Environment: real
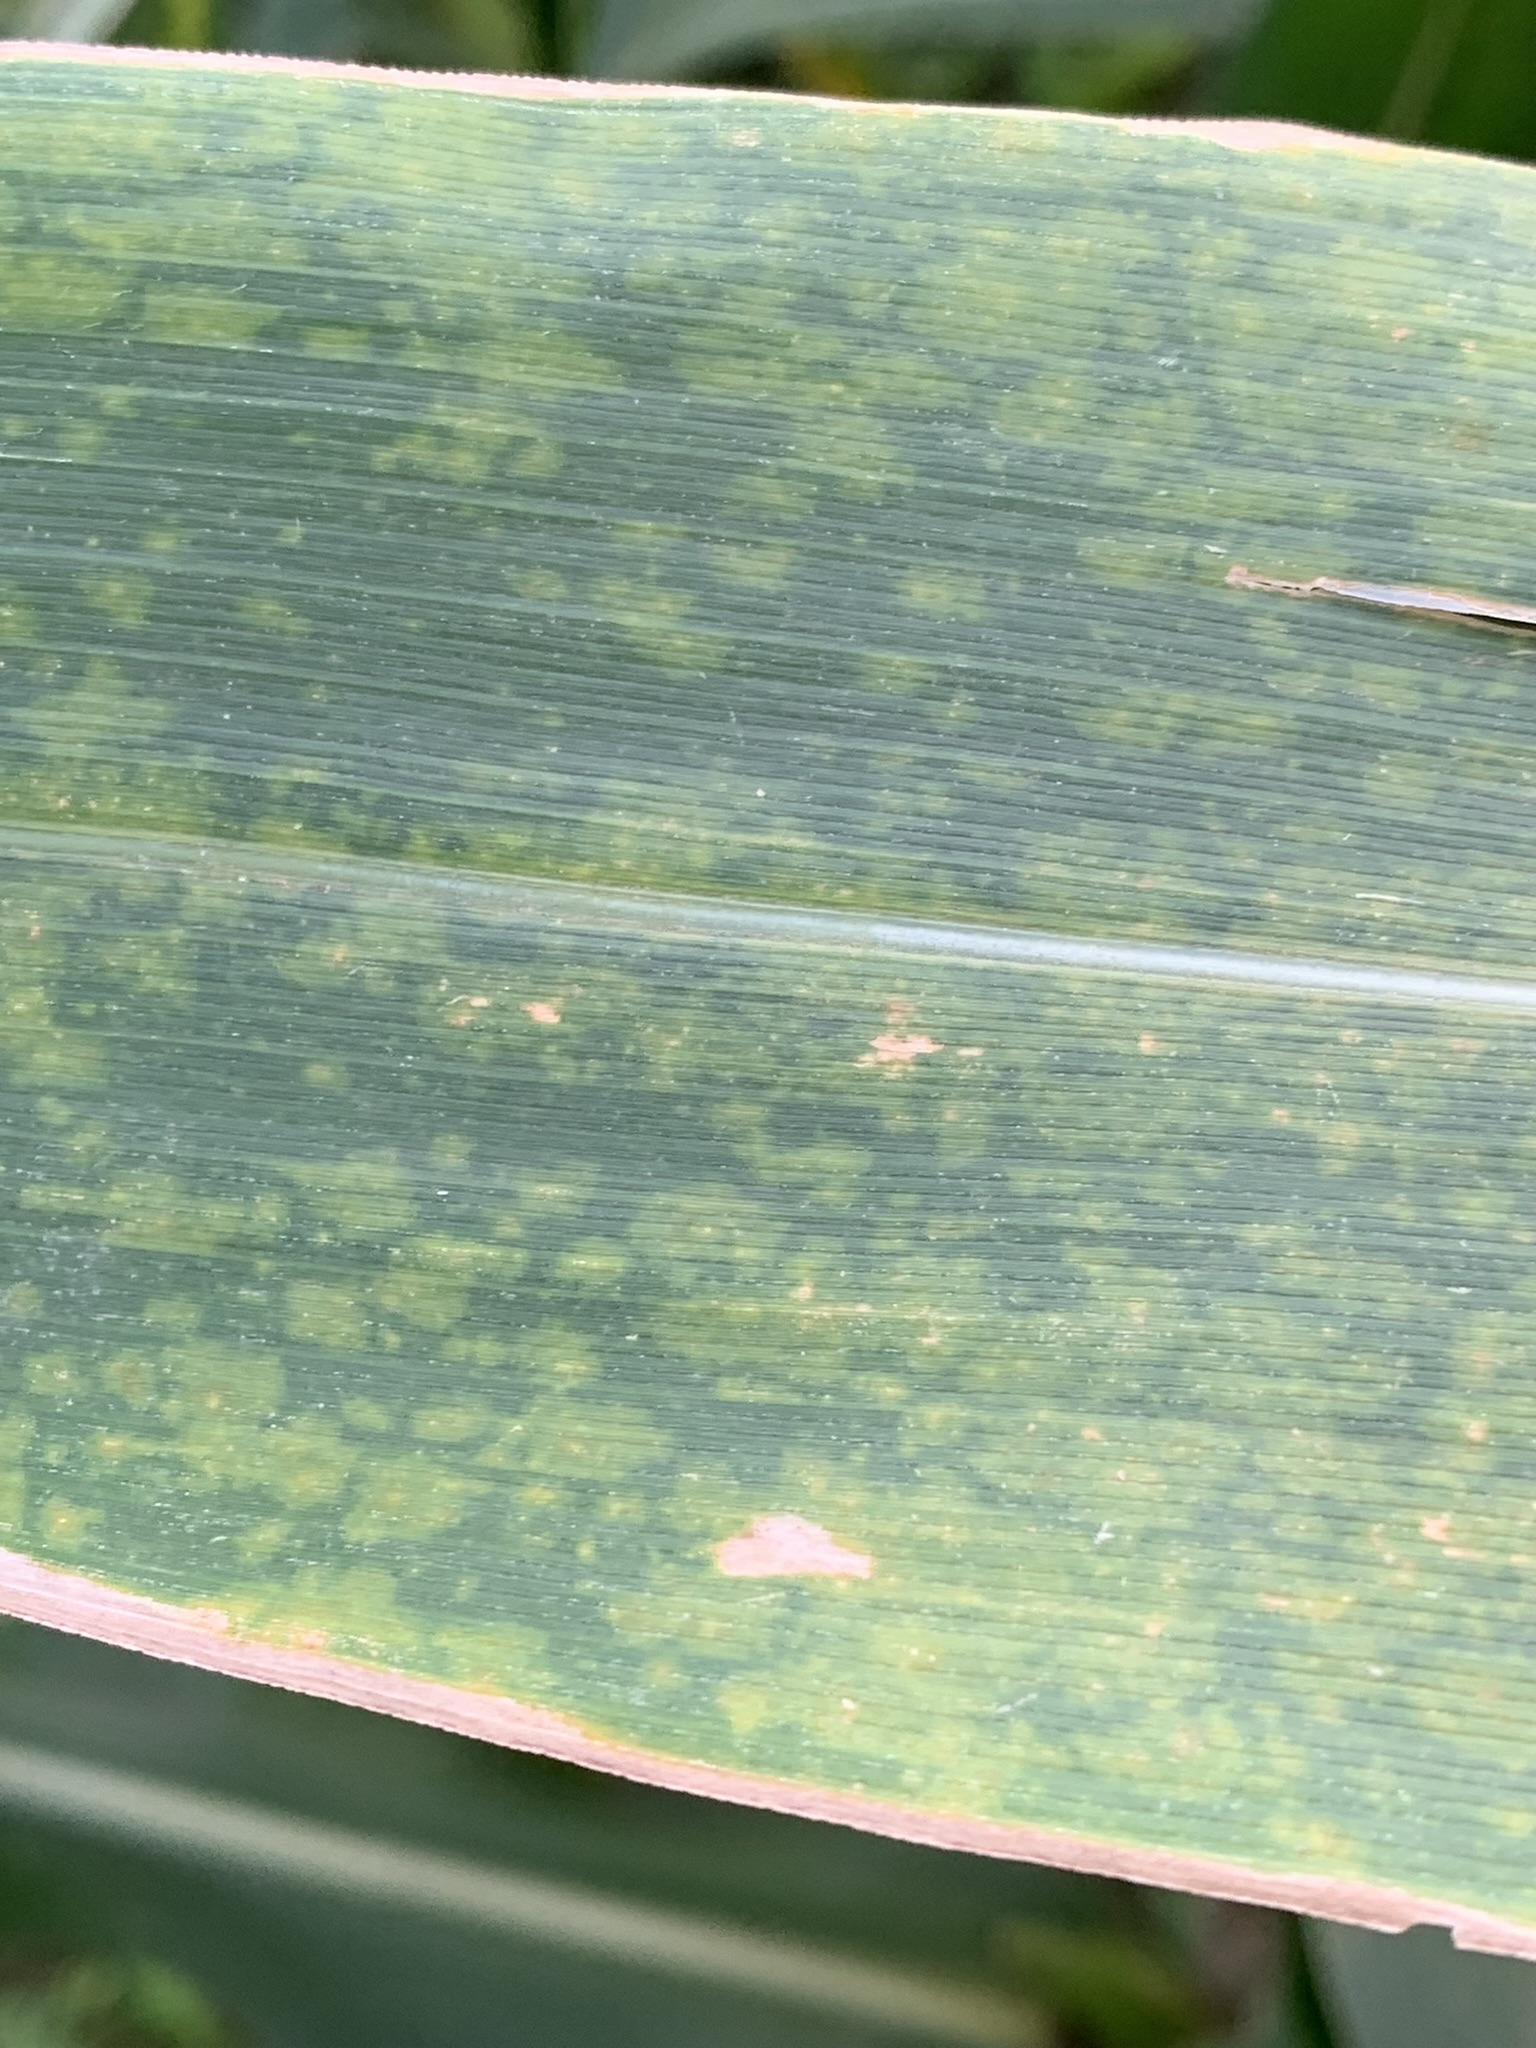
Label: lethal_necrosis